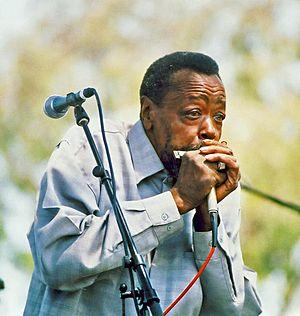
Carey Bell Harrington, dit Carey Bell, est un harmoniciste de blues.